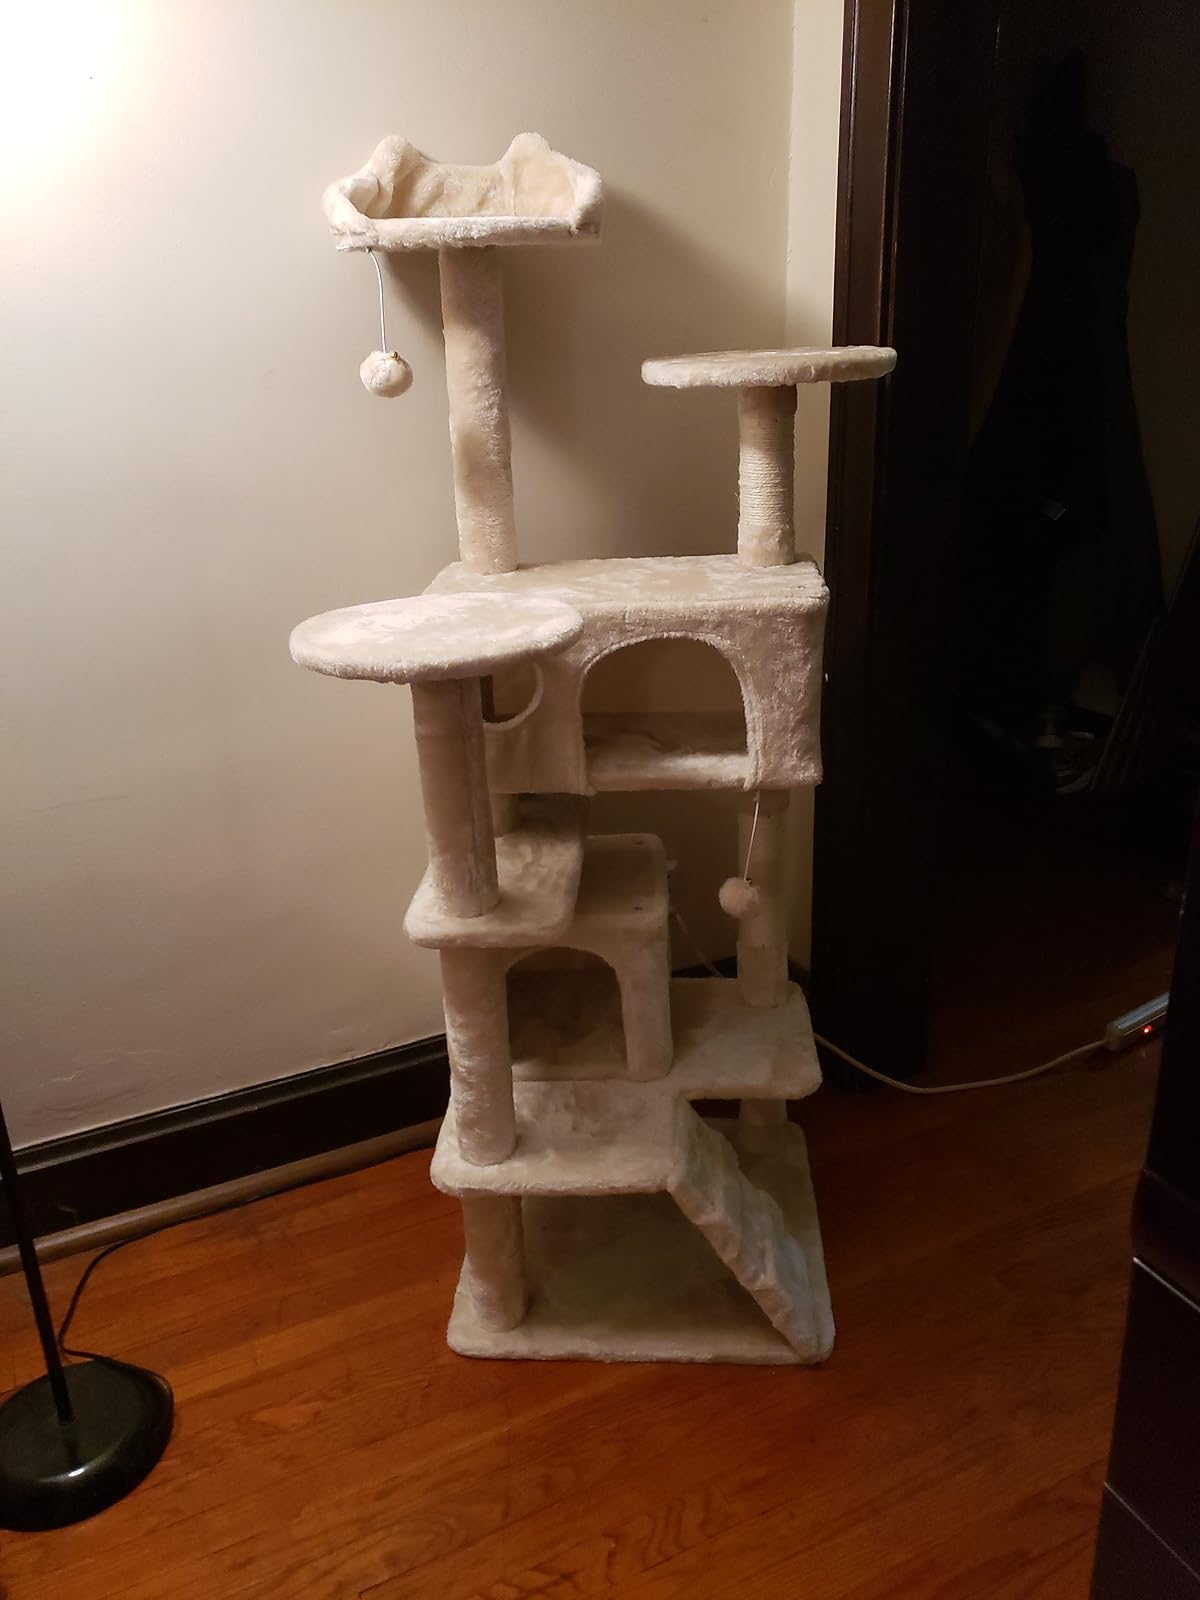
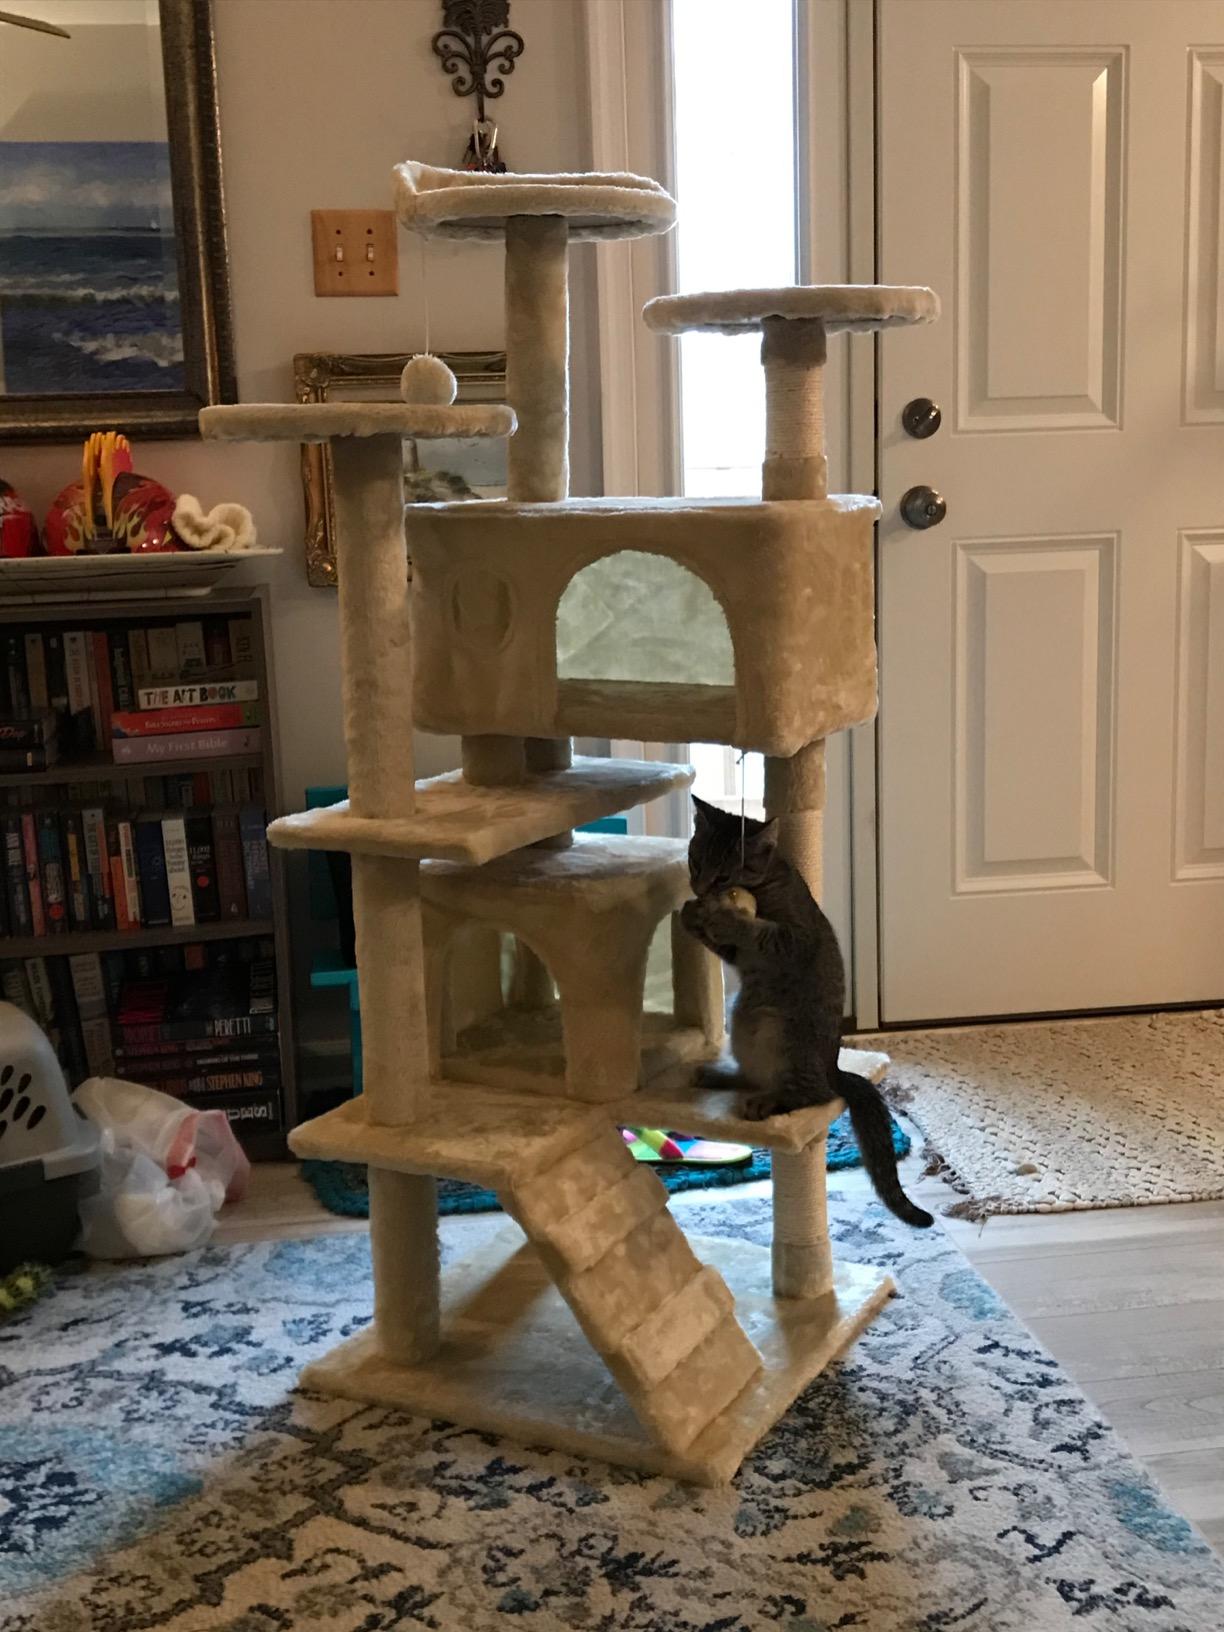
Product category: items_cat tree
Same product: yes